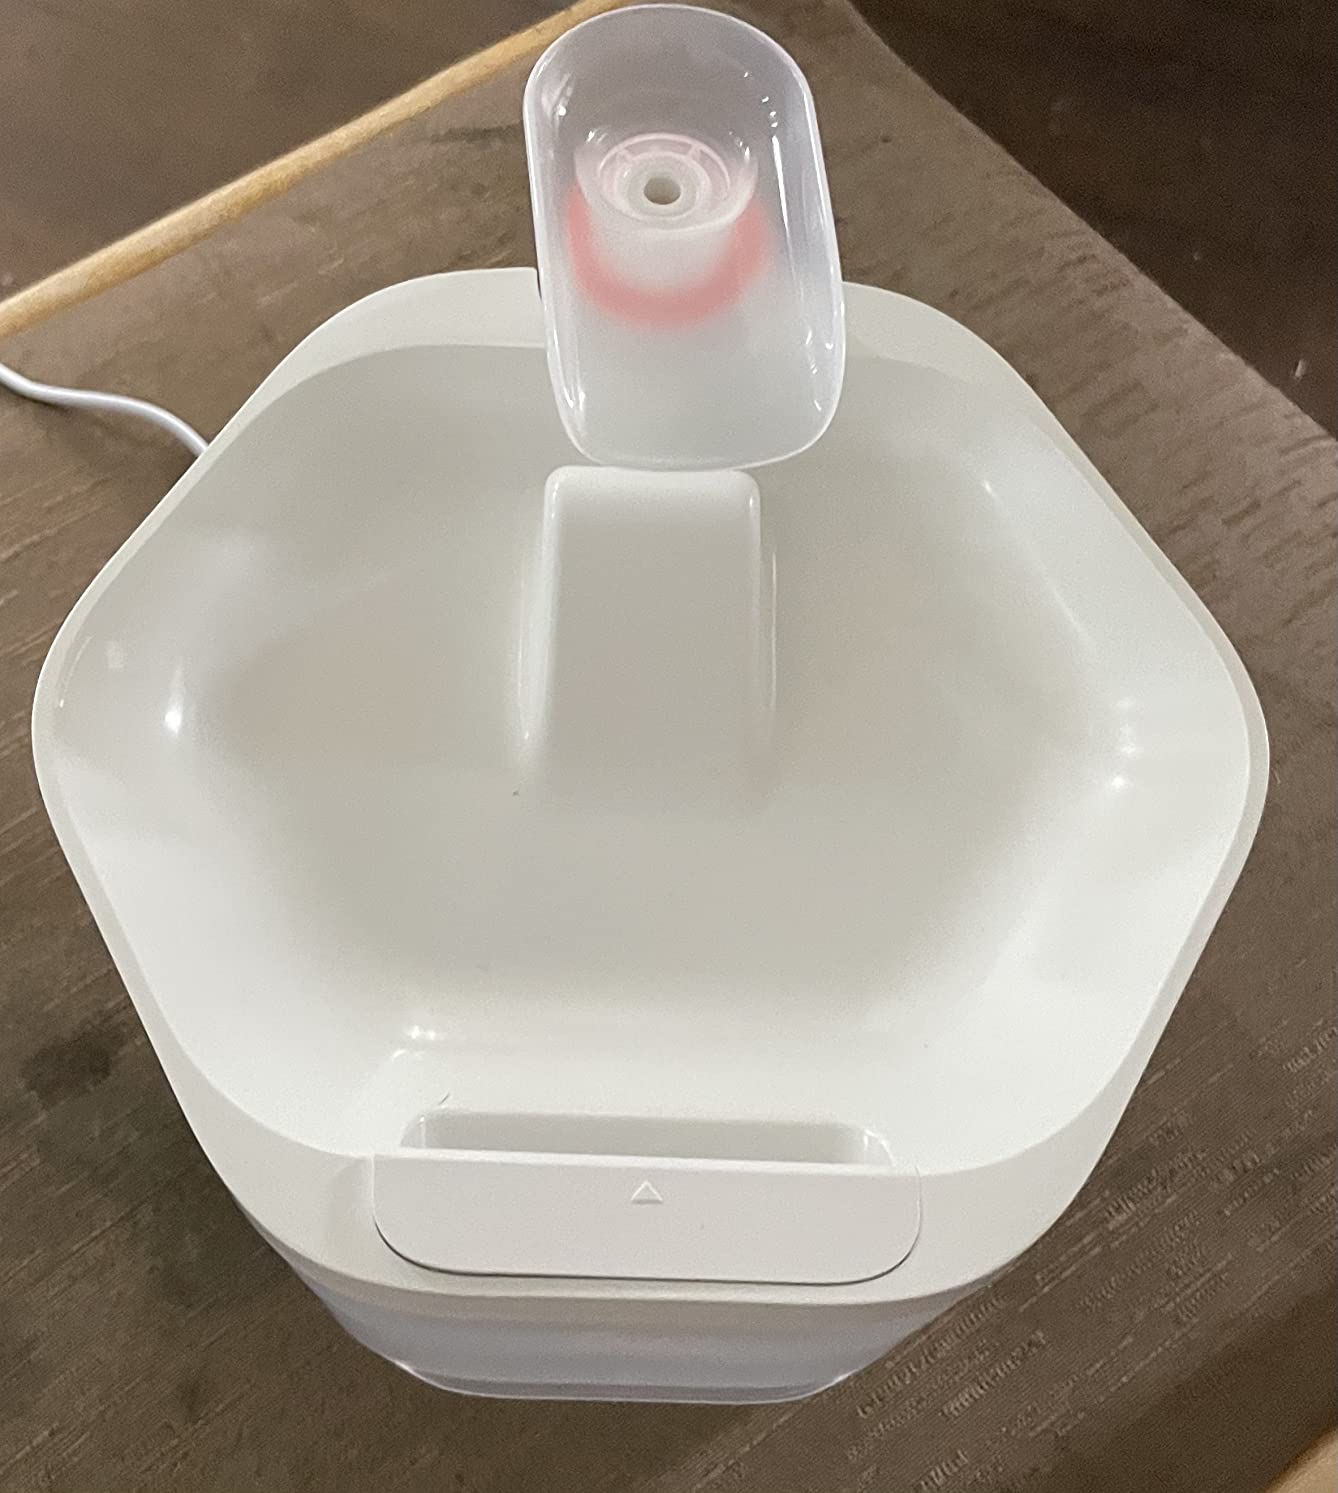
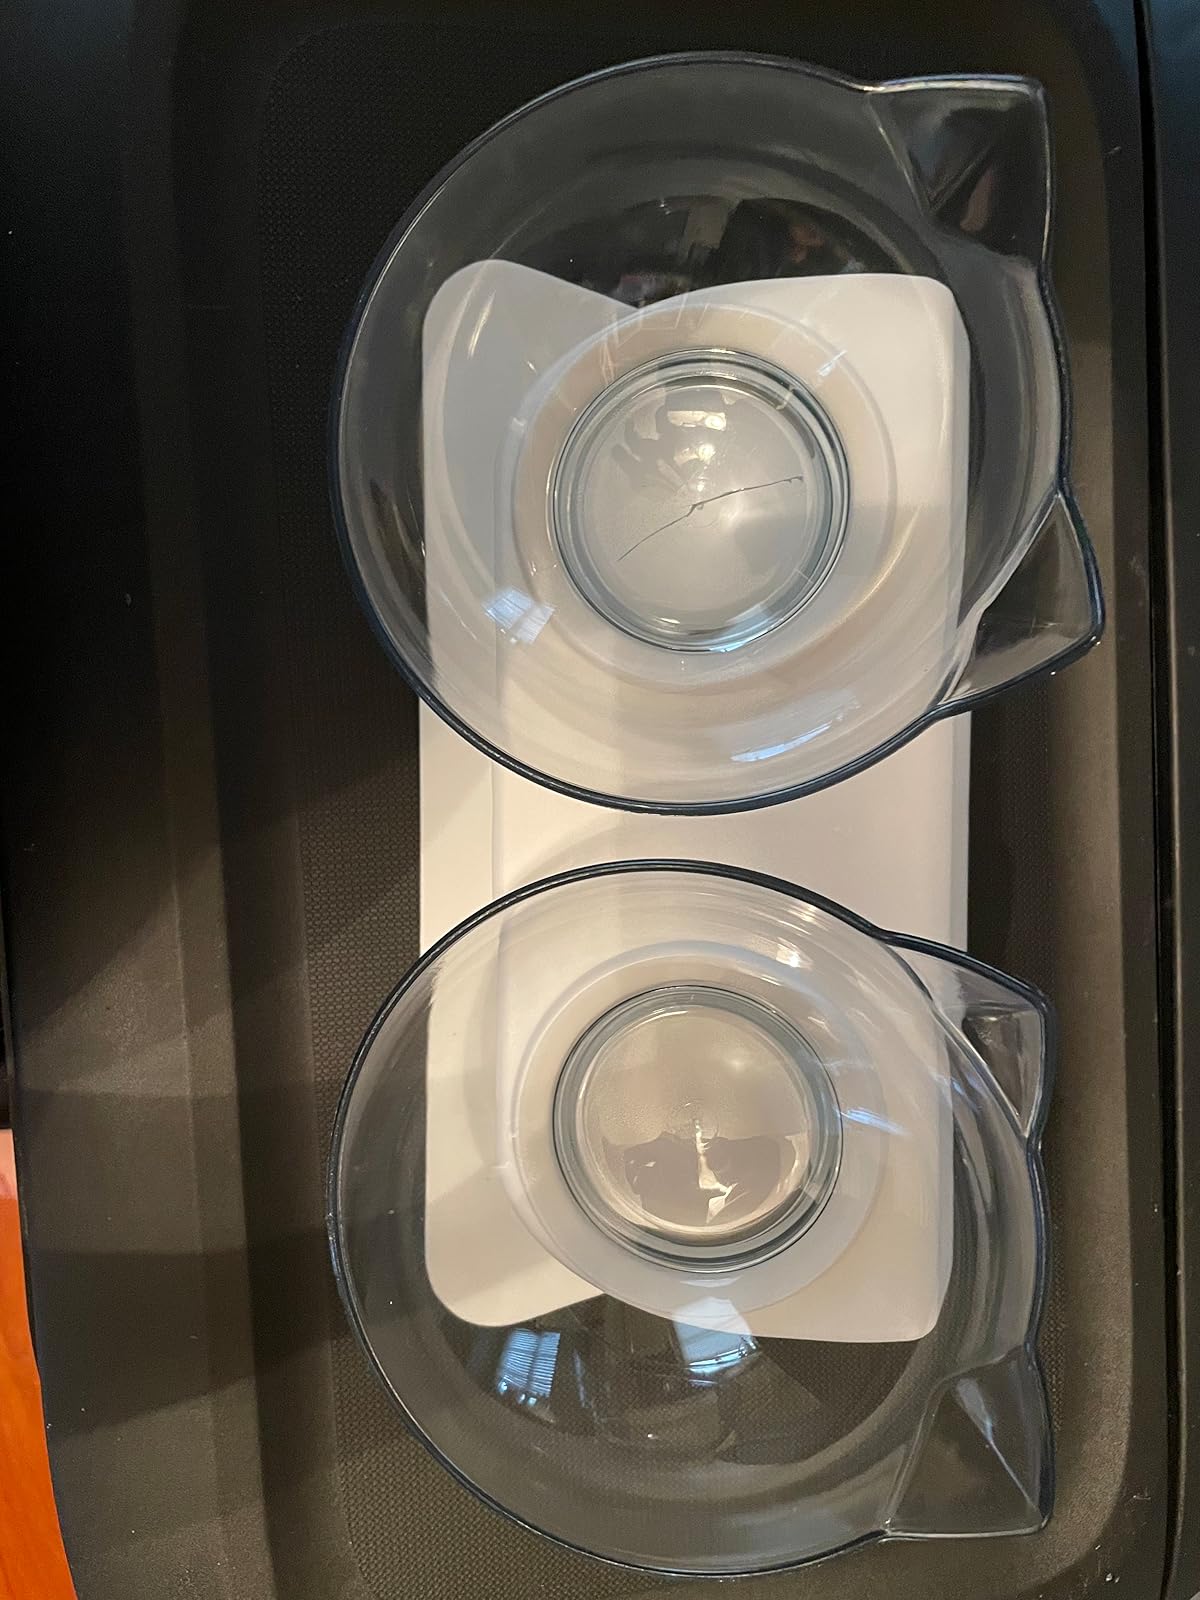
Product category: items_bowl
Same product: no